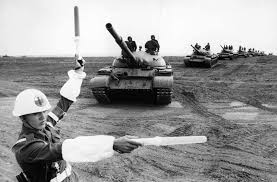
Label: Tank